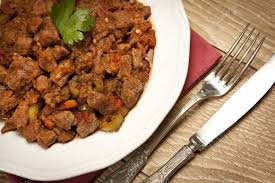
Yemek: et_sote